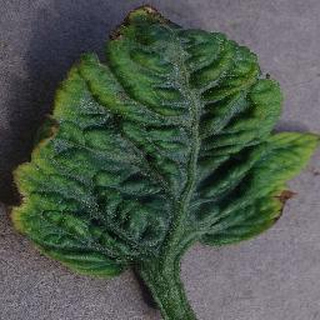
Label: tomato_yellow_leaf_curl_virus